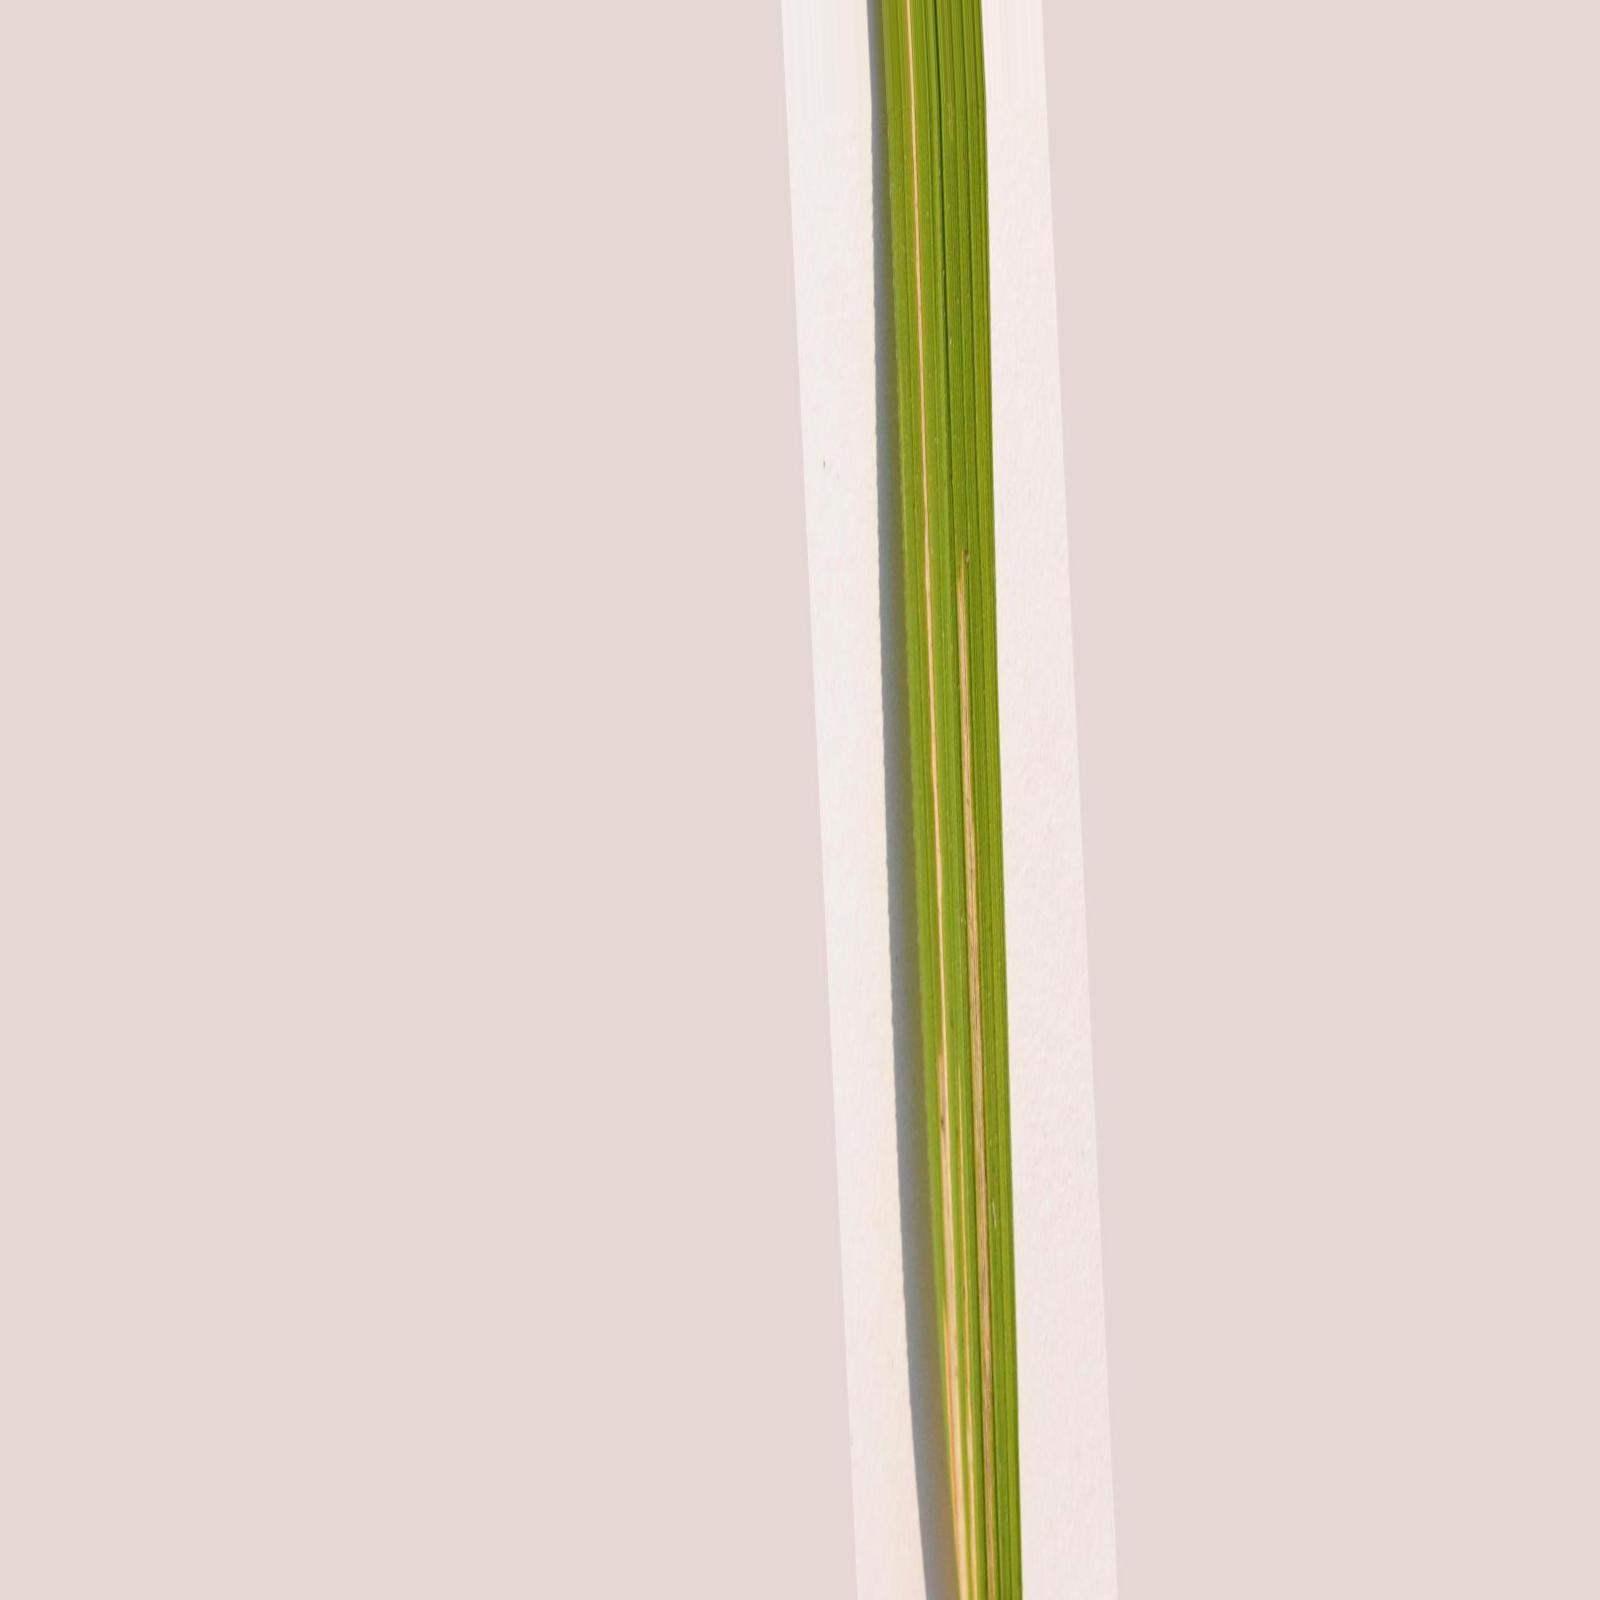
Nhãn: Bệnh Bạc lá (Bacterial leaf blight)